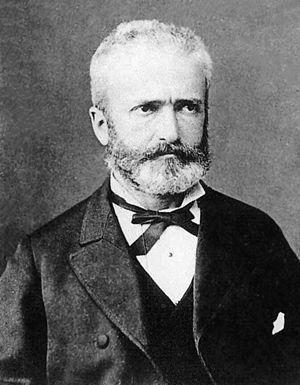
Edoardo Chiossone, né à Arenzano le 21 janvier 1833 et mort à Tokyo le 11 avril 1898, est un graveur et peintre italien, connu pour son travail en tant que conseiller étrangers au Japon de l'ère Meiji, et pour sa collection d'art japonais, conservé au Musée d'Art Oriental Edoardo Chiossone de Gênes.